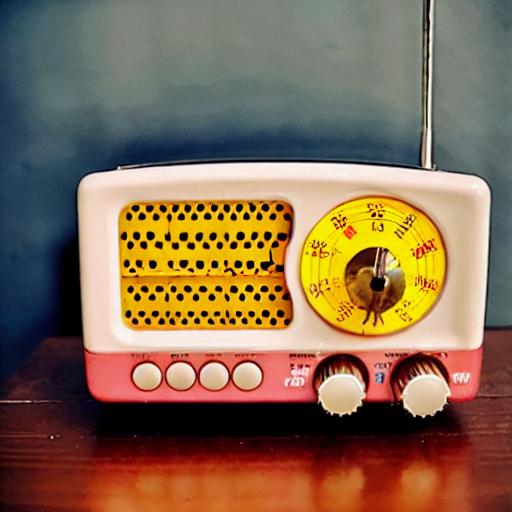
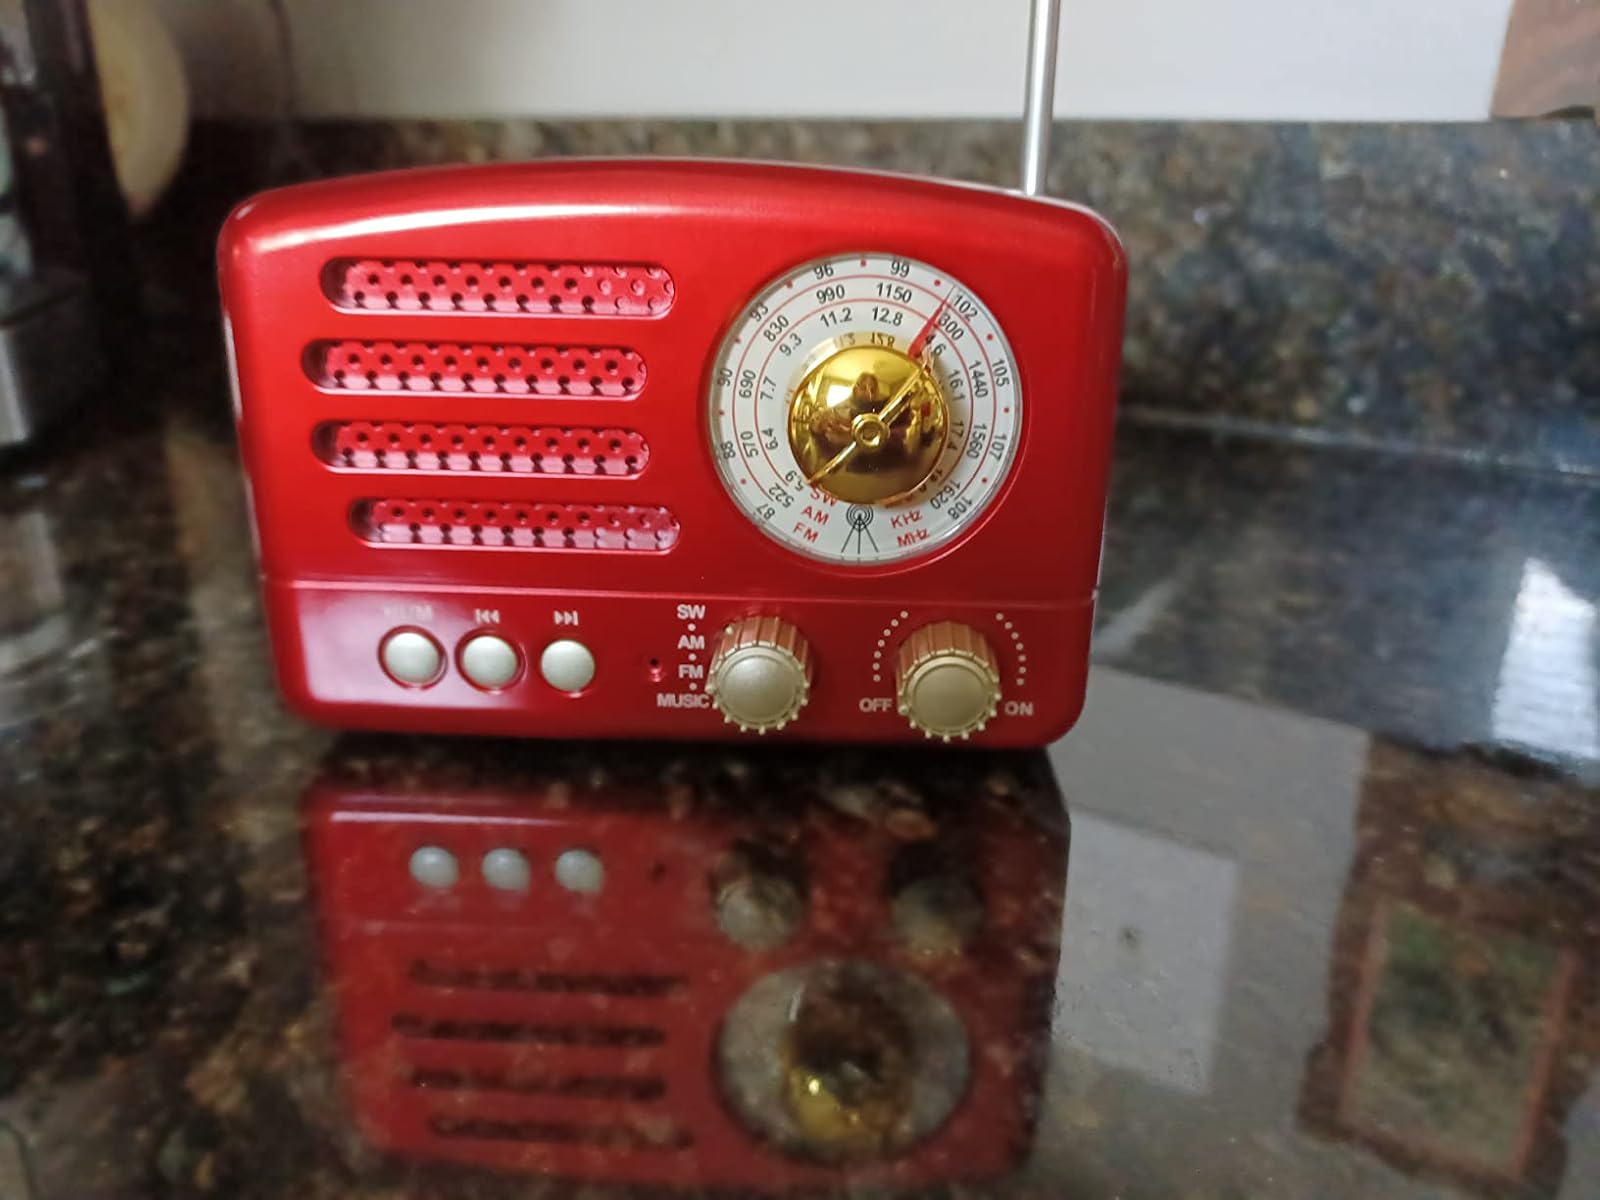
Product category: radio
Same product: no